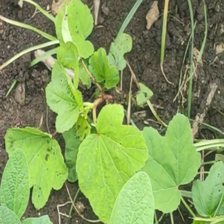
Weed species: Little_Mallow(Malva parviflora)